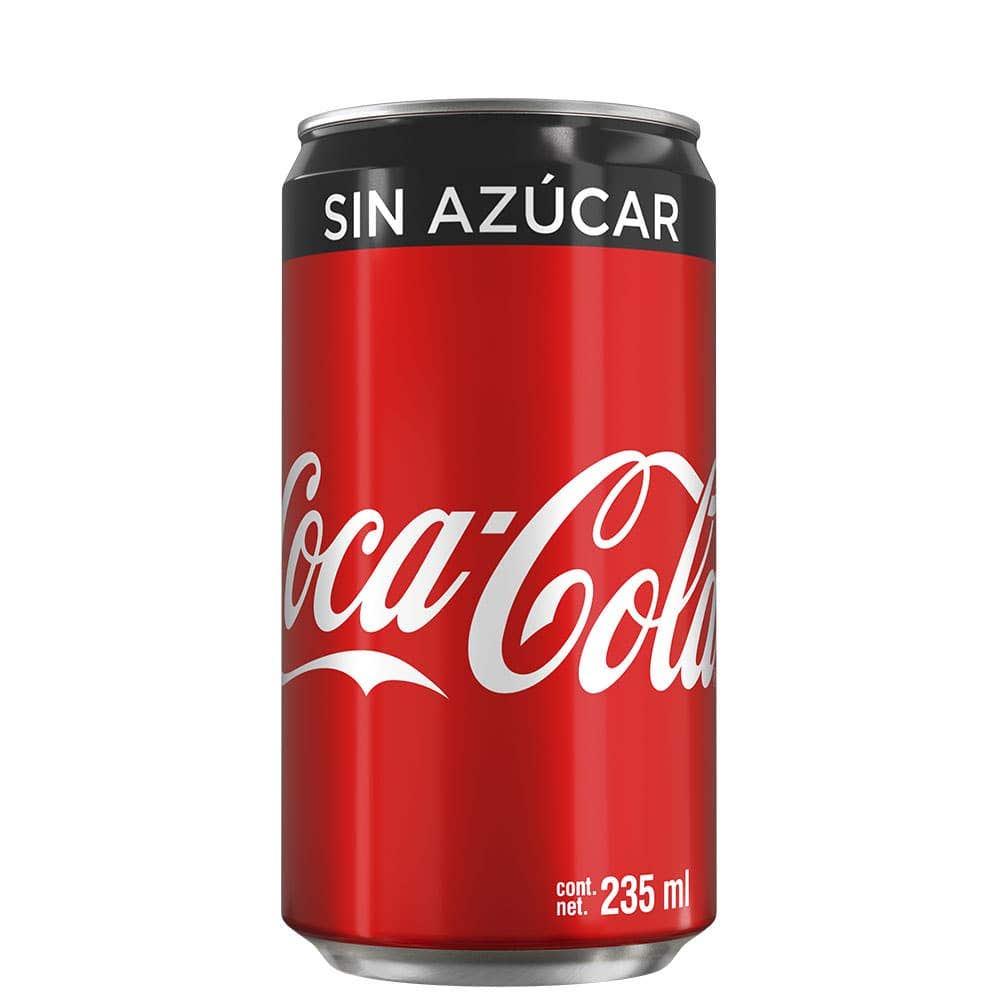
A Coca cola free sugar soda in a 235-milliliters  can